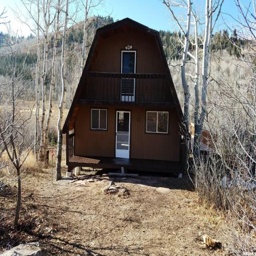
front of house : this picture was taken in the late fall before the snow came .